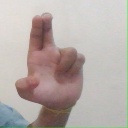
अक्षर: आ